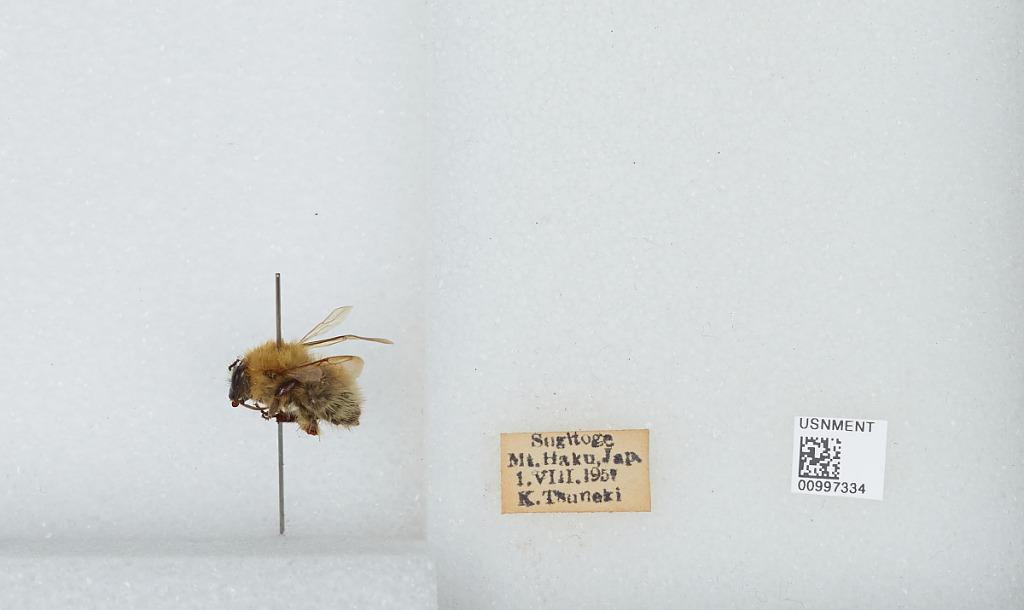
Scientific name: Bombus (Diversobombus) diversus Smith
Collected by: K. Tsuneki
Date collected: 1957-8-1
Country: Japan
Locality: Sugitoge, Mt. Haku
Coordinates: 36.1553, 136.761